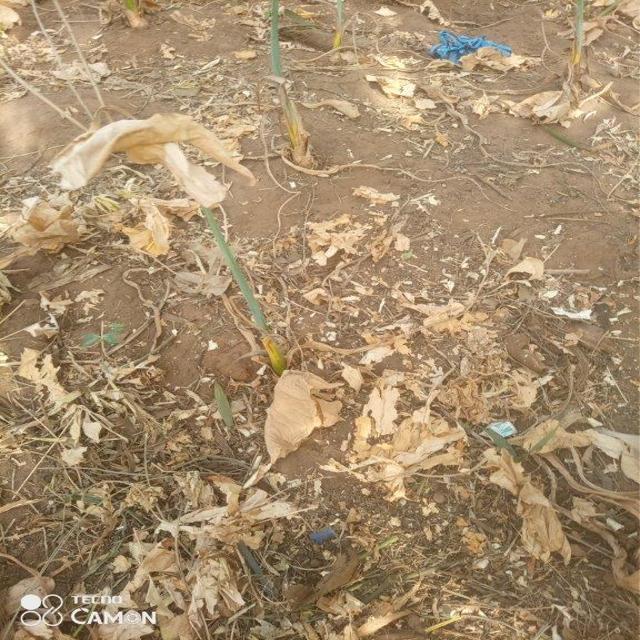
Label: Late_Blight